Emanuel Swedenborg

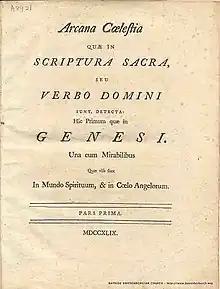
"Arcana Cœlestia", first edition (1749), title page

In June 1747, Swedenborg resigned his post as assessor of the board of mines. He explained that he was obliged to complete a work that he had begun and requested to receive half his salary as a pension. He took up afresh his study of Hebrew and began to work on the spiritual interpretation of the Bible with the goal of interpreting the spiritual meaning of every verse. From sometime between 1746 and 1747 and for ten years, he devoted his energy to the task. Usually abbreviated as "Arcana Cœlestia" or under the Latin variant "Arcana Caelestia" (translated as "Heavenly Arcana", "Heavenly Mysteries", or "Secrets of Heaven" depending on modern English-language editions), the book became his "magnum opus" and the basis of his further theological works.